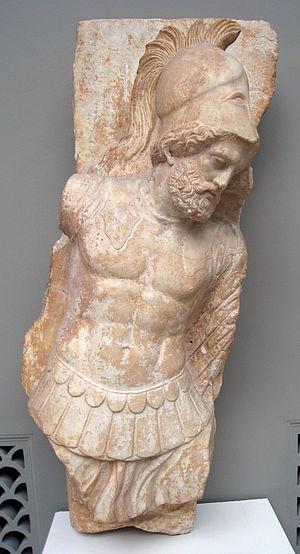
L’histoire de la civilisation en Occident est l’étude des faits qui ont constitué l’identité de l'homme occidental. Elle s'inscrit dans une approche culturelle, celle de l'histoire des mentalités, selon l'analyse de la troisième génération de l'école des Annales, parfois appelée Nouvelle Histoire.